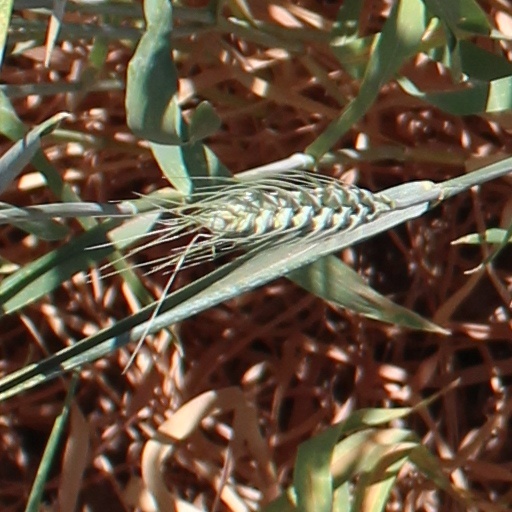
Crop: wheat